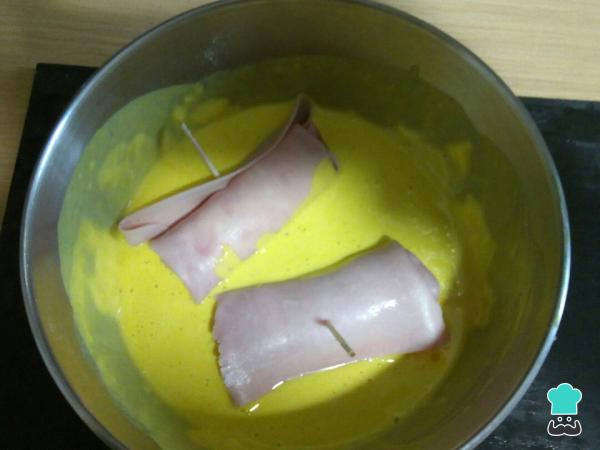
Prepara el rebozado para el jamón con chorreras. Yo lo he hecho con harina Yolanda, que es harina para rebozar sin huevo, y cerveza muy fría. Se mezclan las 2 cosas a ojo hasta conseguir una pasta algo espesa.